Fingernails (film)

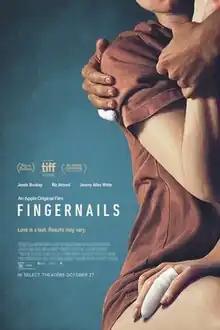
Release poster

Fingernails is a 2023 science fiction romantic drama film directed and co-written by Christos Nikou. The film stars Jessie Buckley, Riz Ahmed, Jeremy Allen White, and Luke Wilson. Cate Blanchett serves as one of the film's producers. The film follows a woman who starts working at an institute that tests whether the love between two people in a couple is real.